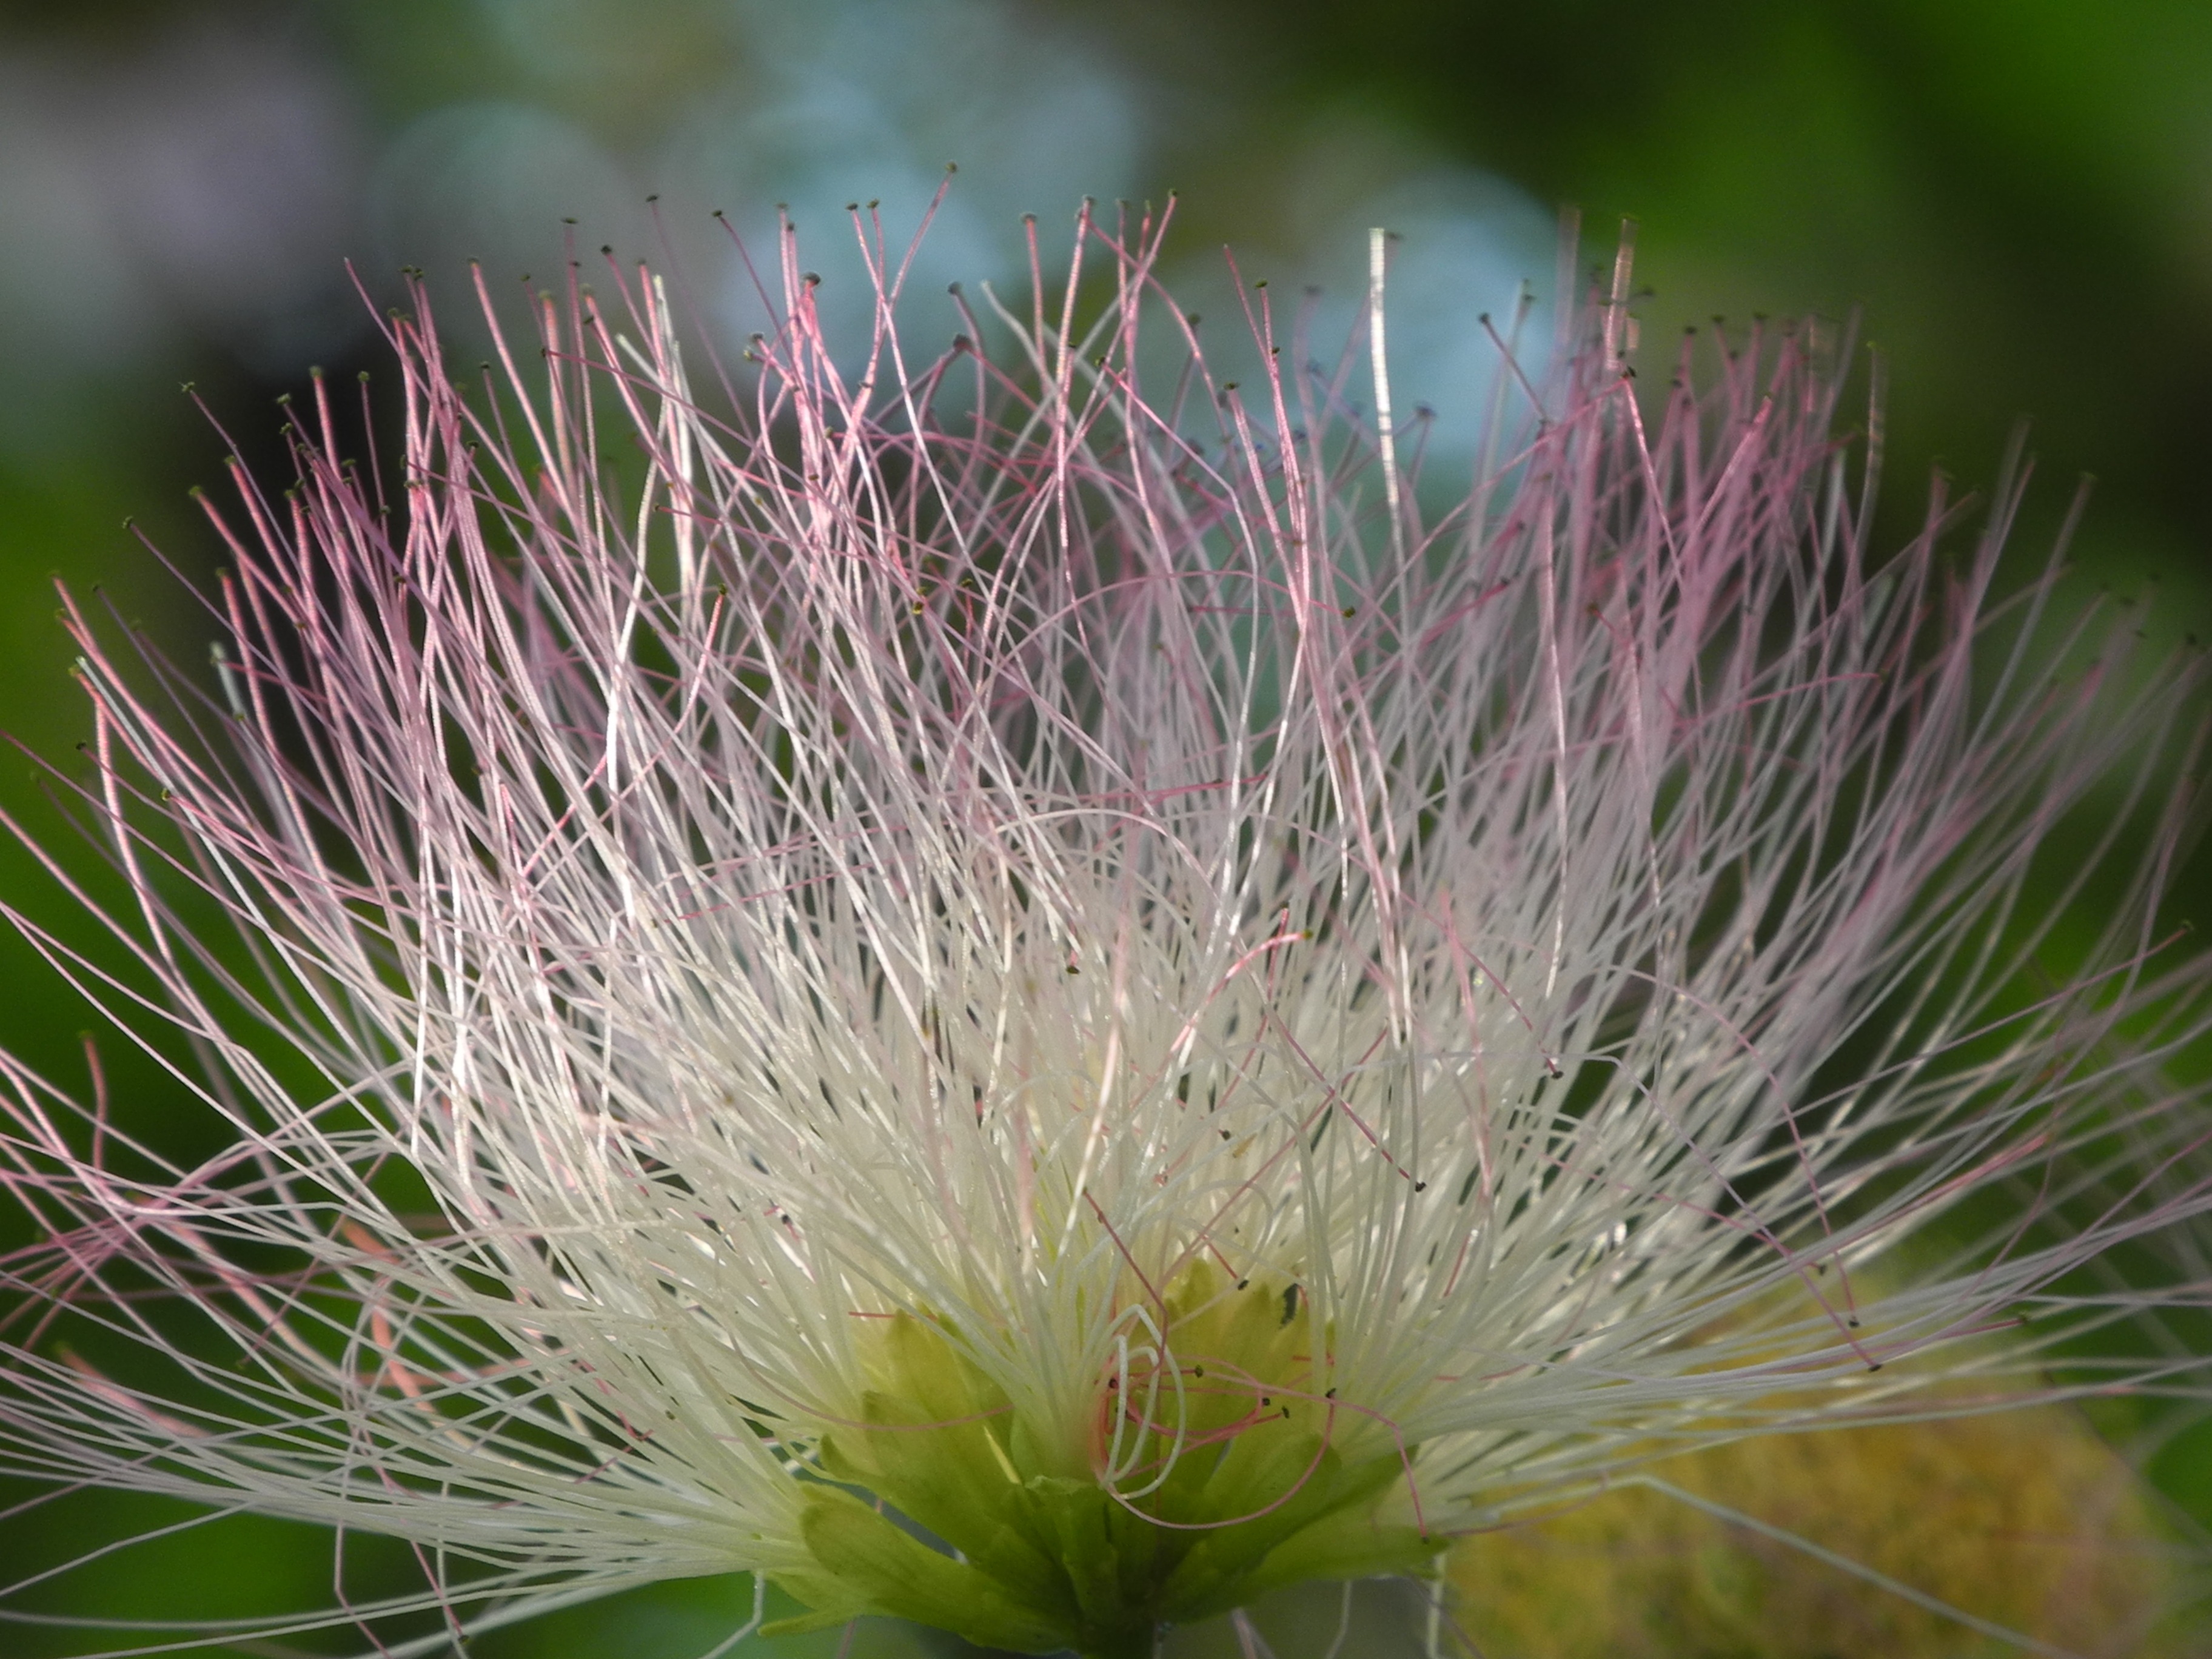
nature, grass, branch, blossom, plant, photography, dandelion, prairie, leaf, flower, bloom, botany, pink, close, flora, wildflower, close up, thistle, macro photography, flowering plant, daisy family, grass family, plant stem, land plant, thorns spines and prickles